Woman's film

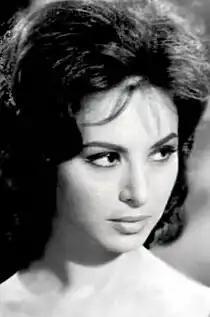
Faten Hamama (1931–2015), Egyptian film legend, inspired women all over the Middle East and Africa.

The themes in woman's and male-oriented films are often diametrically opposed: fear of separation from loved ones, emphasis on emotions, and human attachment in women's films, as opposed to fear of intimacy, repressed emotionality, and individuality in male-oriented movies. The plot conventions of woman's films revolve around several basic themes: love triangles, unwed motherhood, illicit affairs, the rise to power, and mother-daughter relationships. The narrative pattern depends on the activity engaged in by the heroine and commonly includes sacrifice, affliction, choice, and competition. The maternal melodrama, the career woman comedy, and the paranoid woman's film, a subgenre based on suspicion and distrust, are the most frequent subgenres. Female madness, depression, hysteria, and amnesia were frequent plot elements in Hollywood's woman's films of the 1940s. This trend took place when Hollywood tried to incorporate aspects of psychoanalysis. In the medical discourse in films like "Now, Voyager" (1942), "Possessed" (1947) and "Johnny Belinda" (1948), mental health is visually represented by beauty and mental illness by an unkept appearance; health was restored if the female protagonist improved her appearance. Friendship among women was fairly common, although the treatment was superficial and focused more on women's dedication to men and female-male relationships than on their friendships with each other.